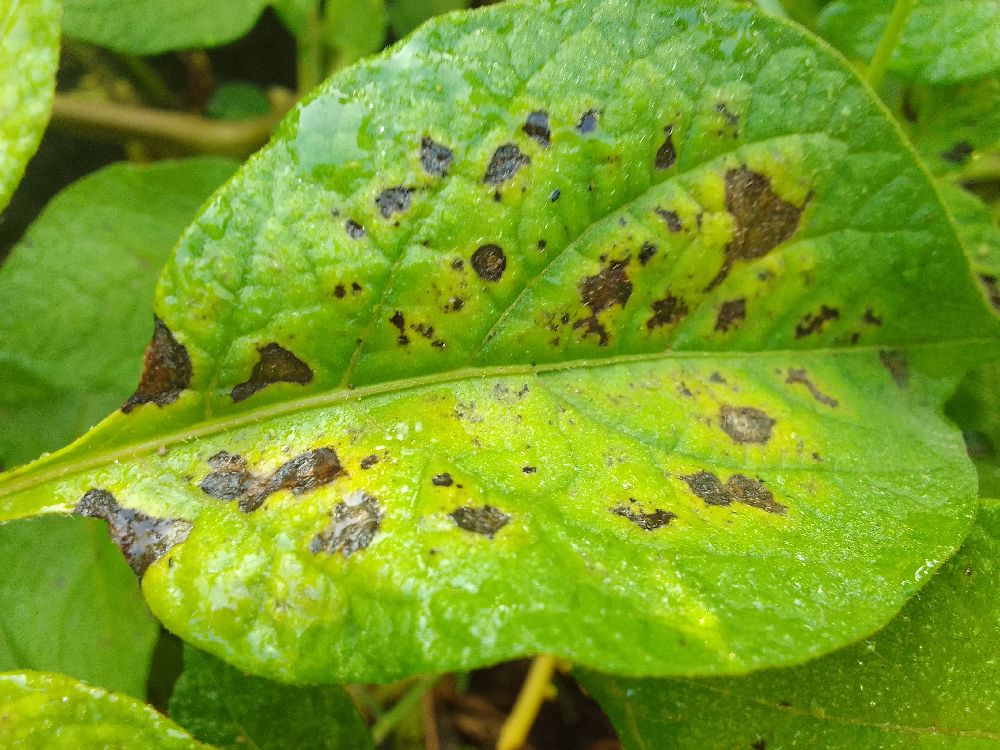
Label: Early blight